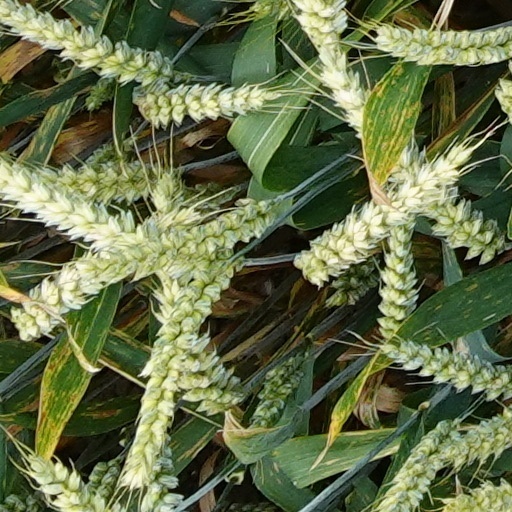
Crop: wheat